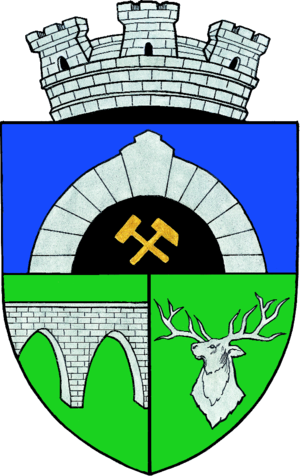
Anina est une ville de Roumanie, du județ de Caraș-Severin comptant 7 485 habitants en 2011.